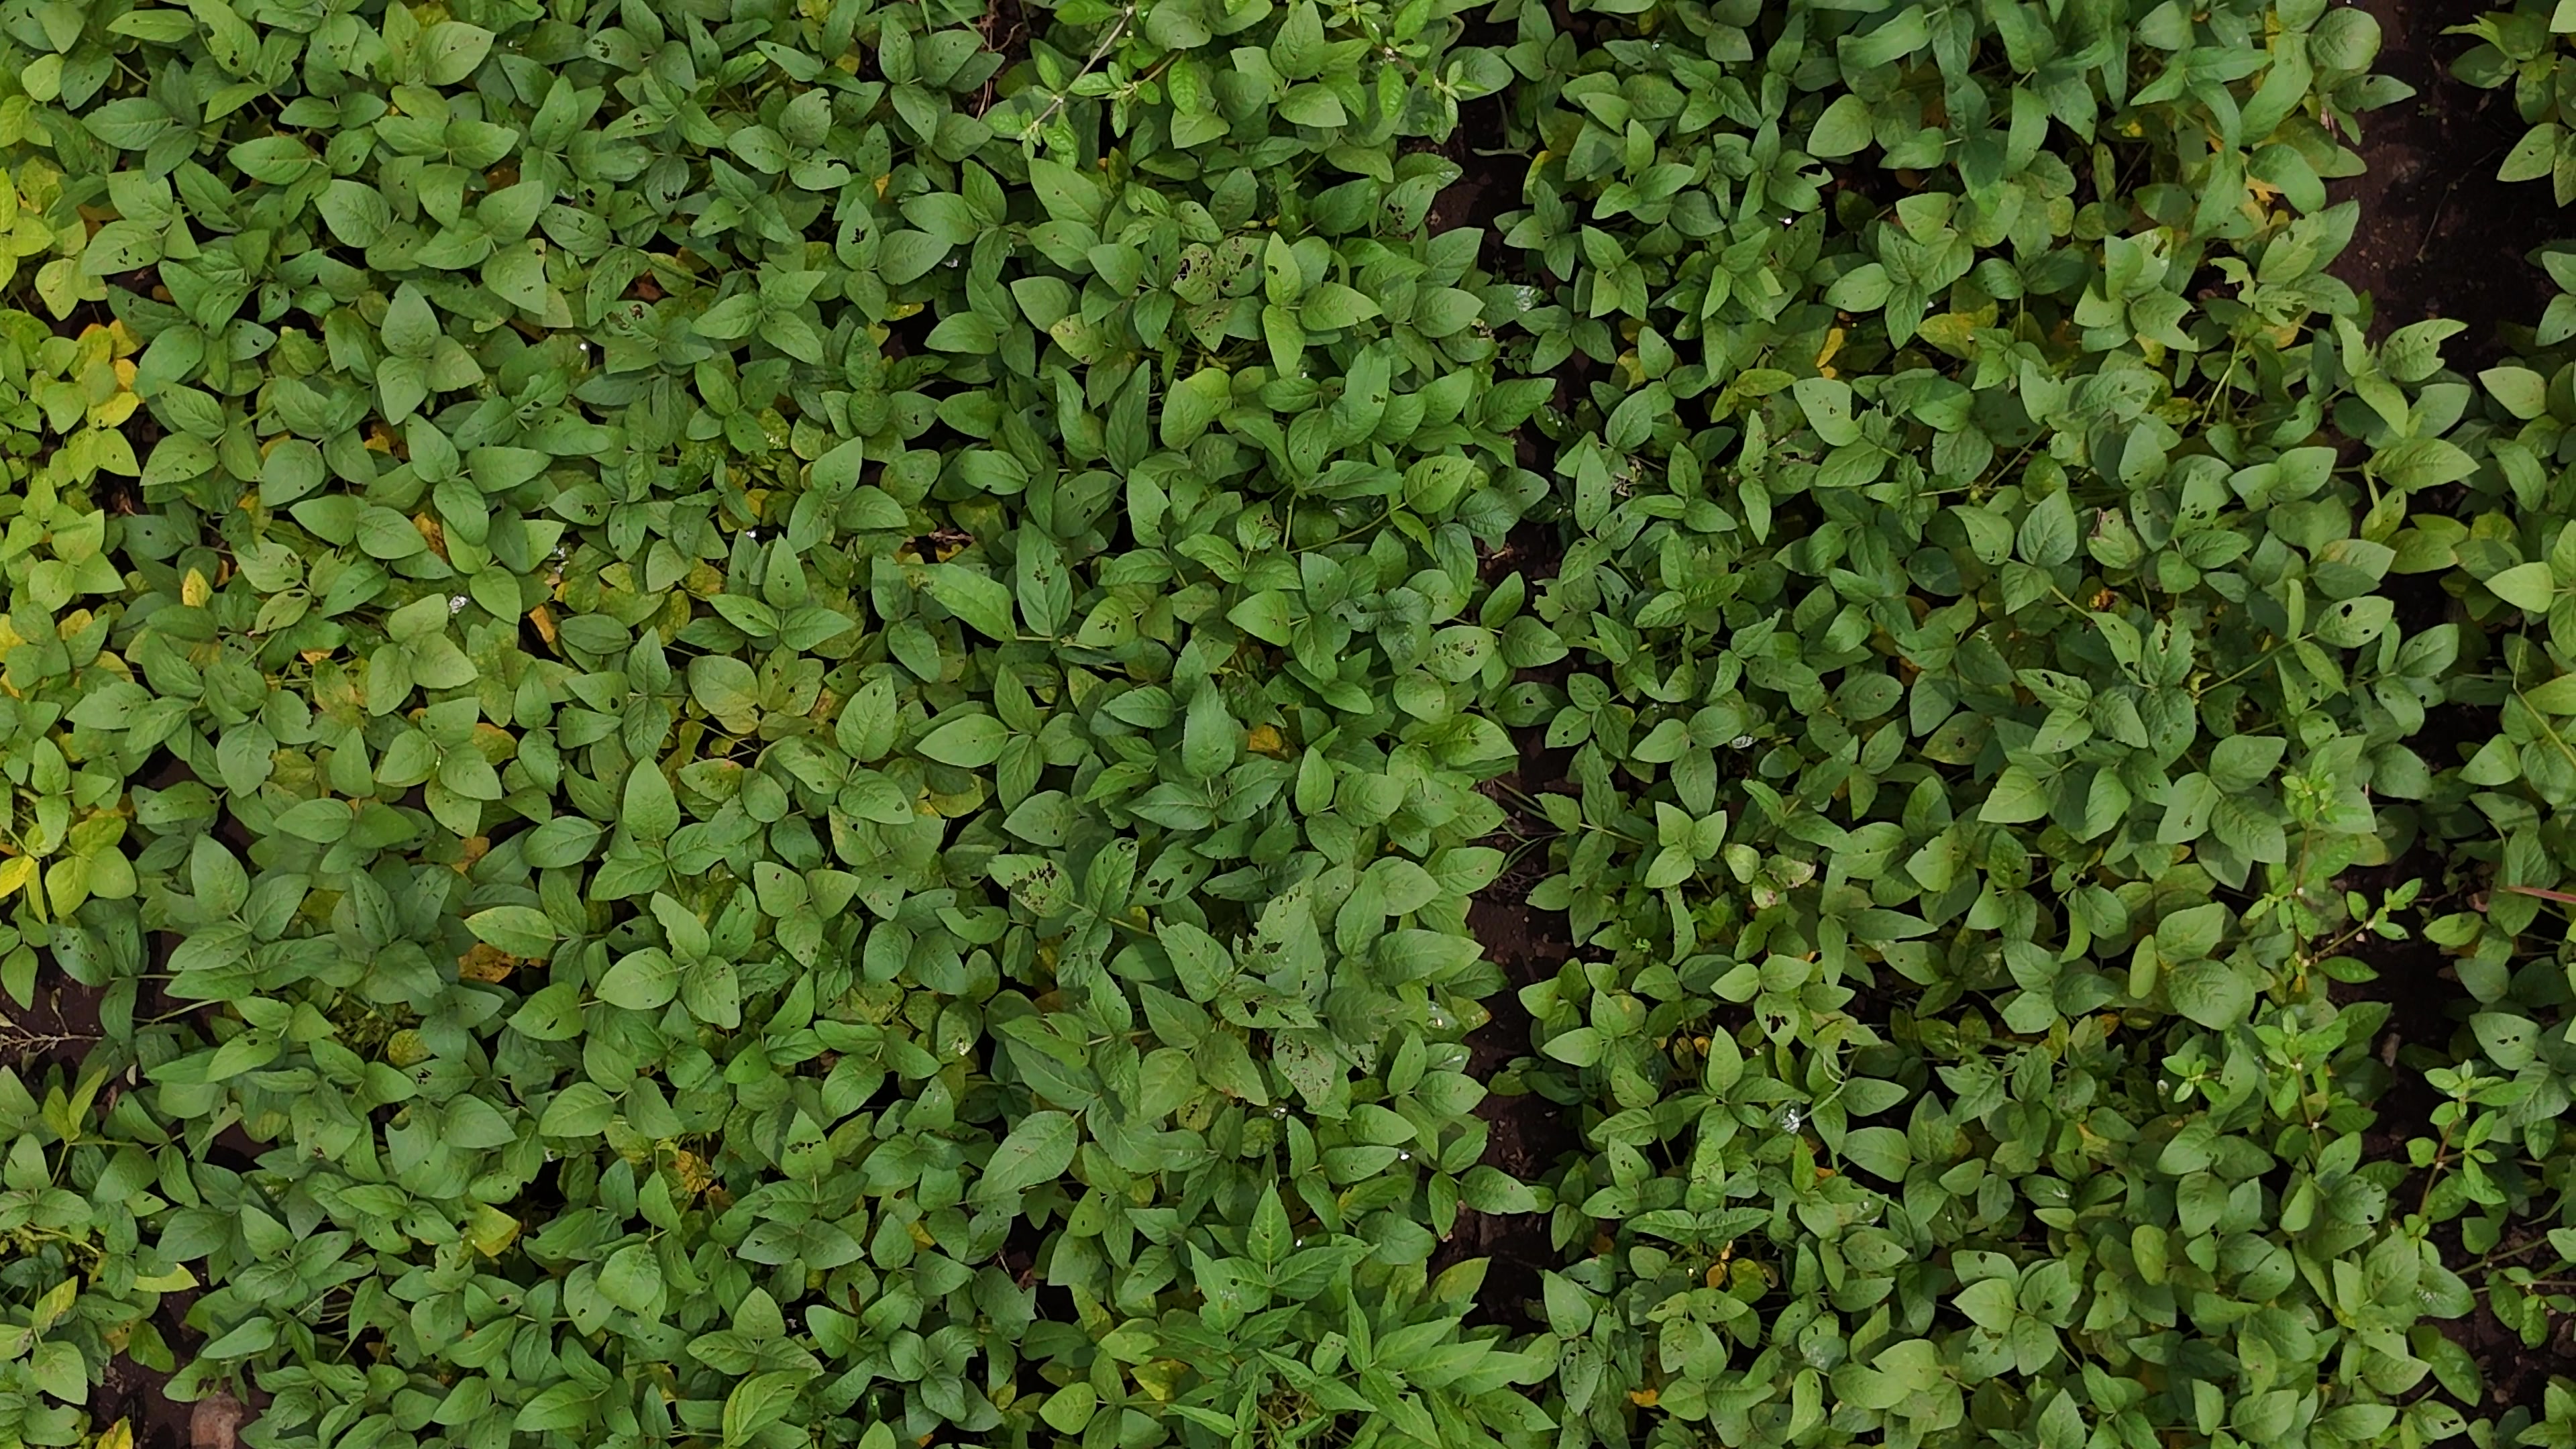
Label: Mosaic